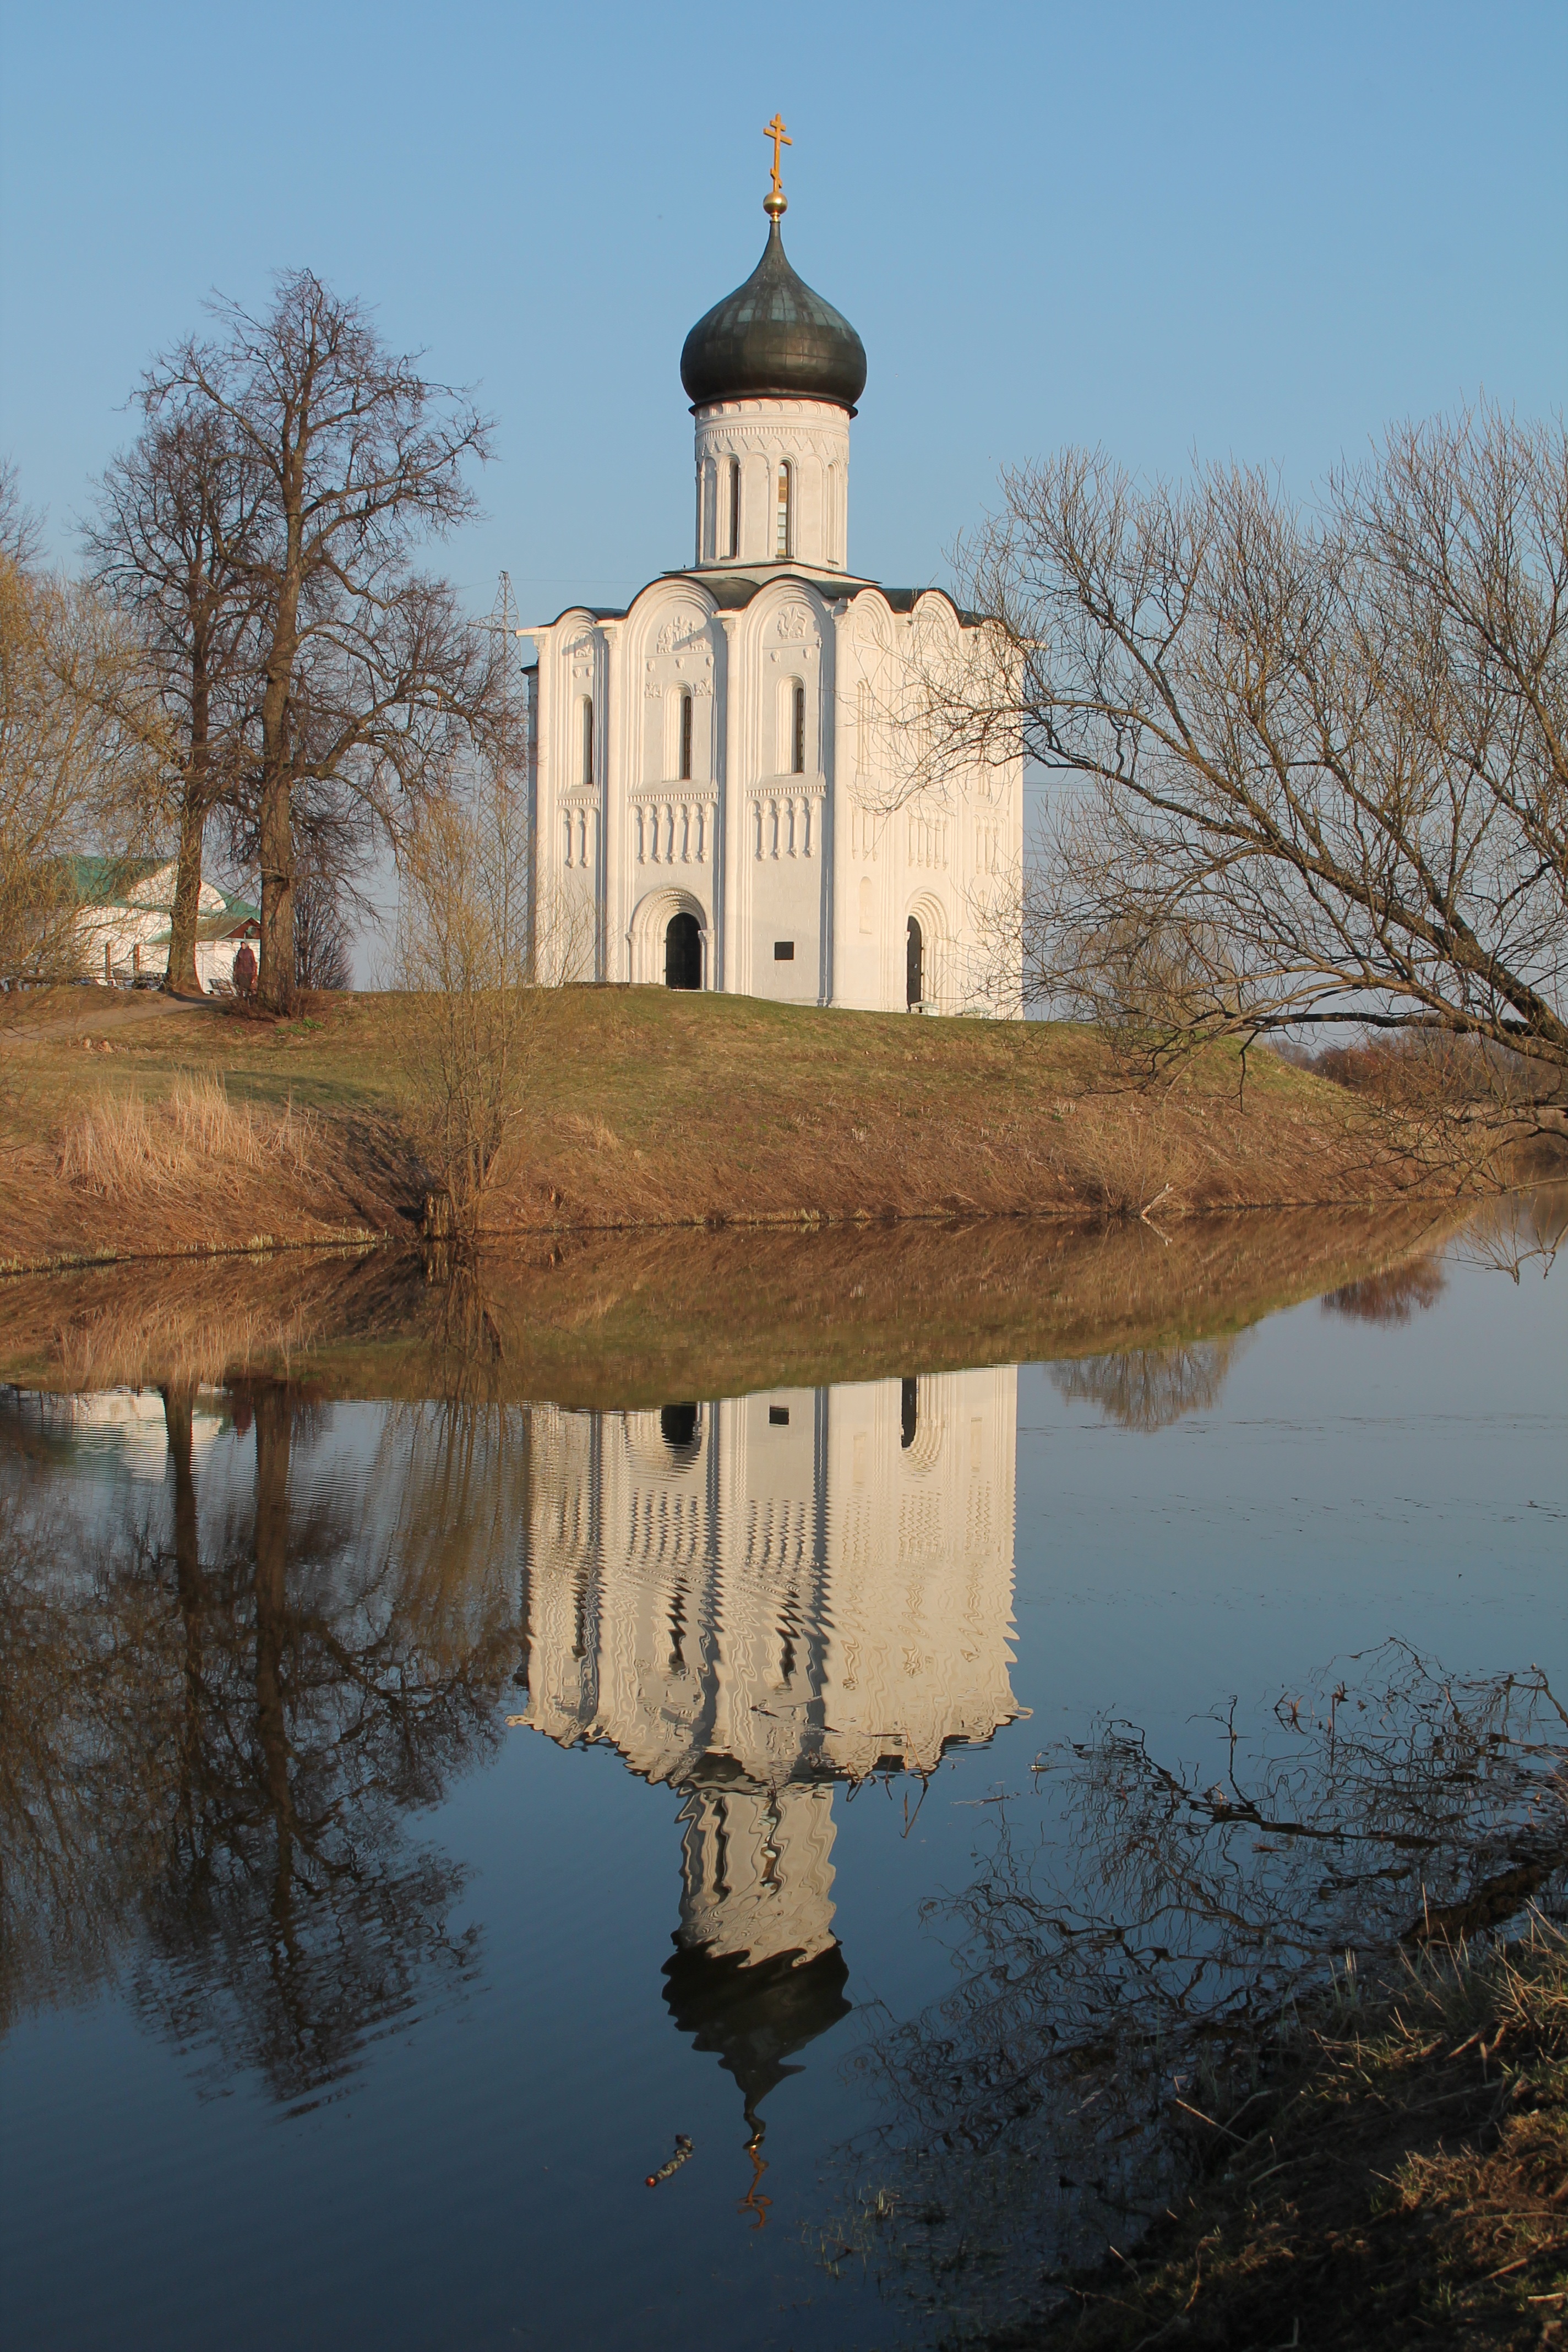
tree, water, nature, building, reflection, tower, churches